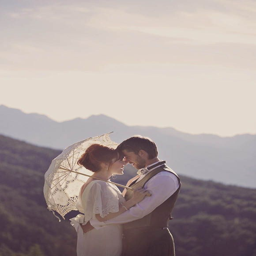
wedding dress for a beautiful wedding